National Zoological Park Delhi

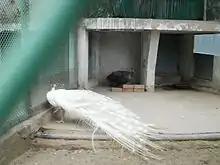
Albino peacock

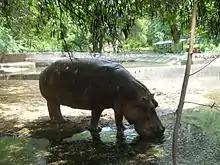
Hippopotamus

The zoo is part of conservation breeding programmes of the Central Zoo Authority for the royal Bengal tiger, Indian rhinoceros, swamp deer, Asiatic lion, brow antlered deer, and red junglefowl.